Eva Siewert

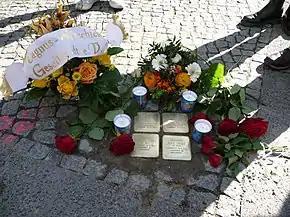
Stolpersteine for the Carlé family, Berlin, 2017

Siewert's imprisonment had fatal consequences not only for herself, but even more so for her girlfriend Alice Carlé. Carlé had stayed in Siewert's apartment several times before 1943 because she felt safe there, but during Siewert's imprisonment she was deprived of this crucial sanctuary from National Socialist surveillance. On 27 August 1943, Alice Carlé and her sister Charlotte Carlé (1901–1943) were arrested by the Gestapo and soon thereafter deported to Auschwitz, where they were both murdered that same year.